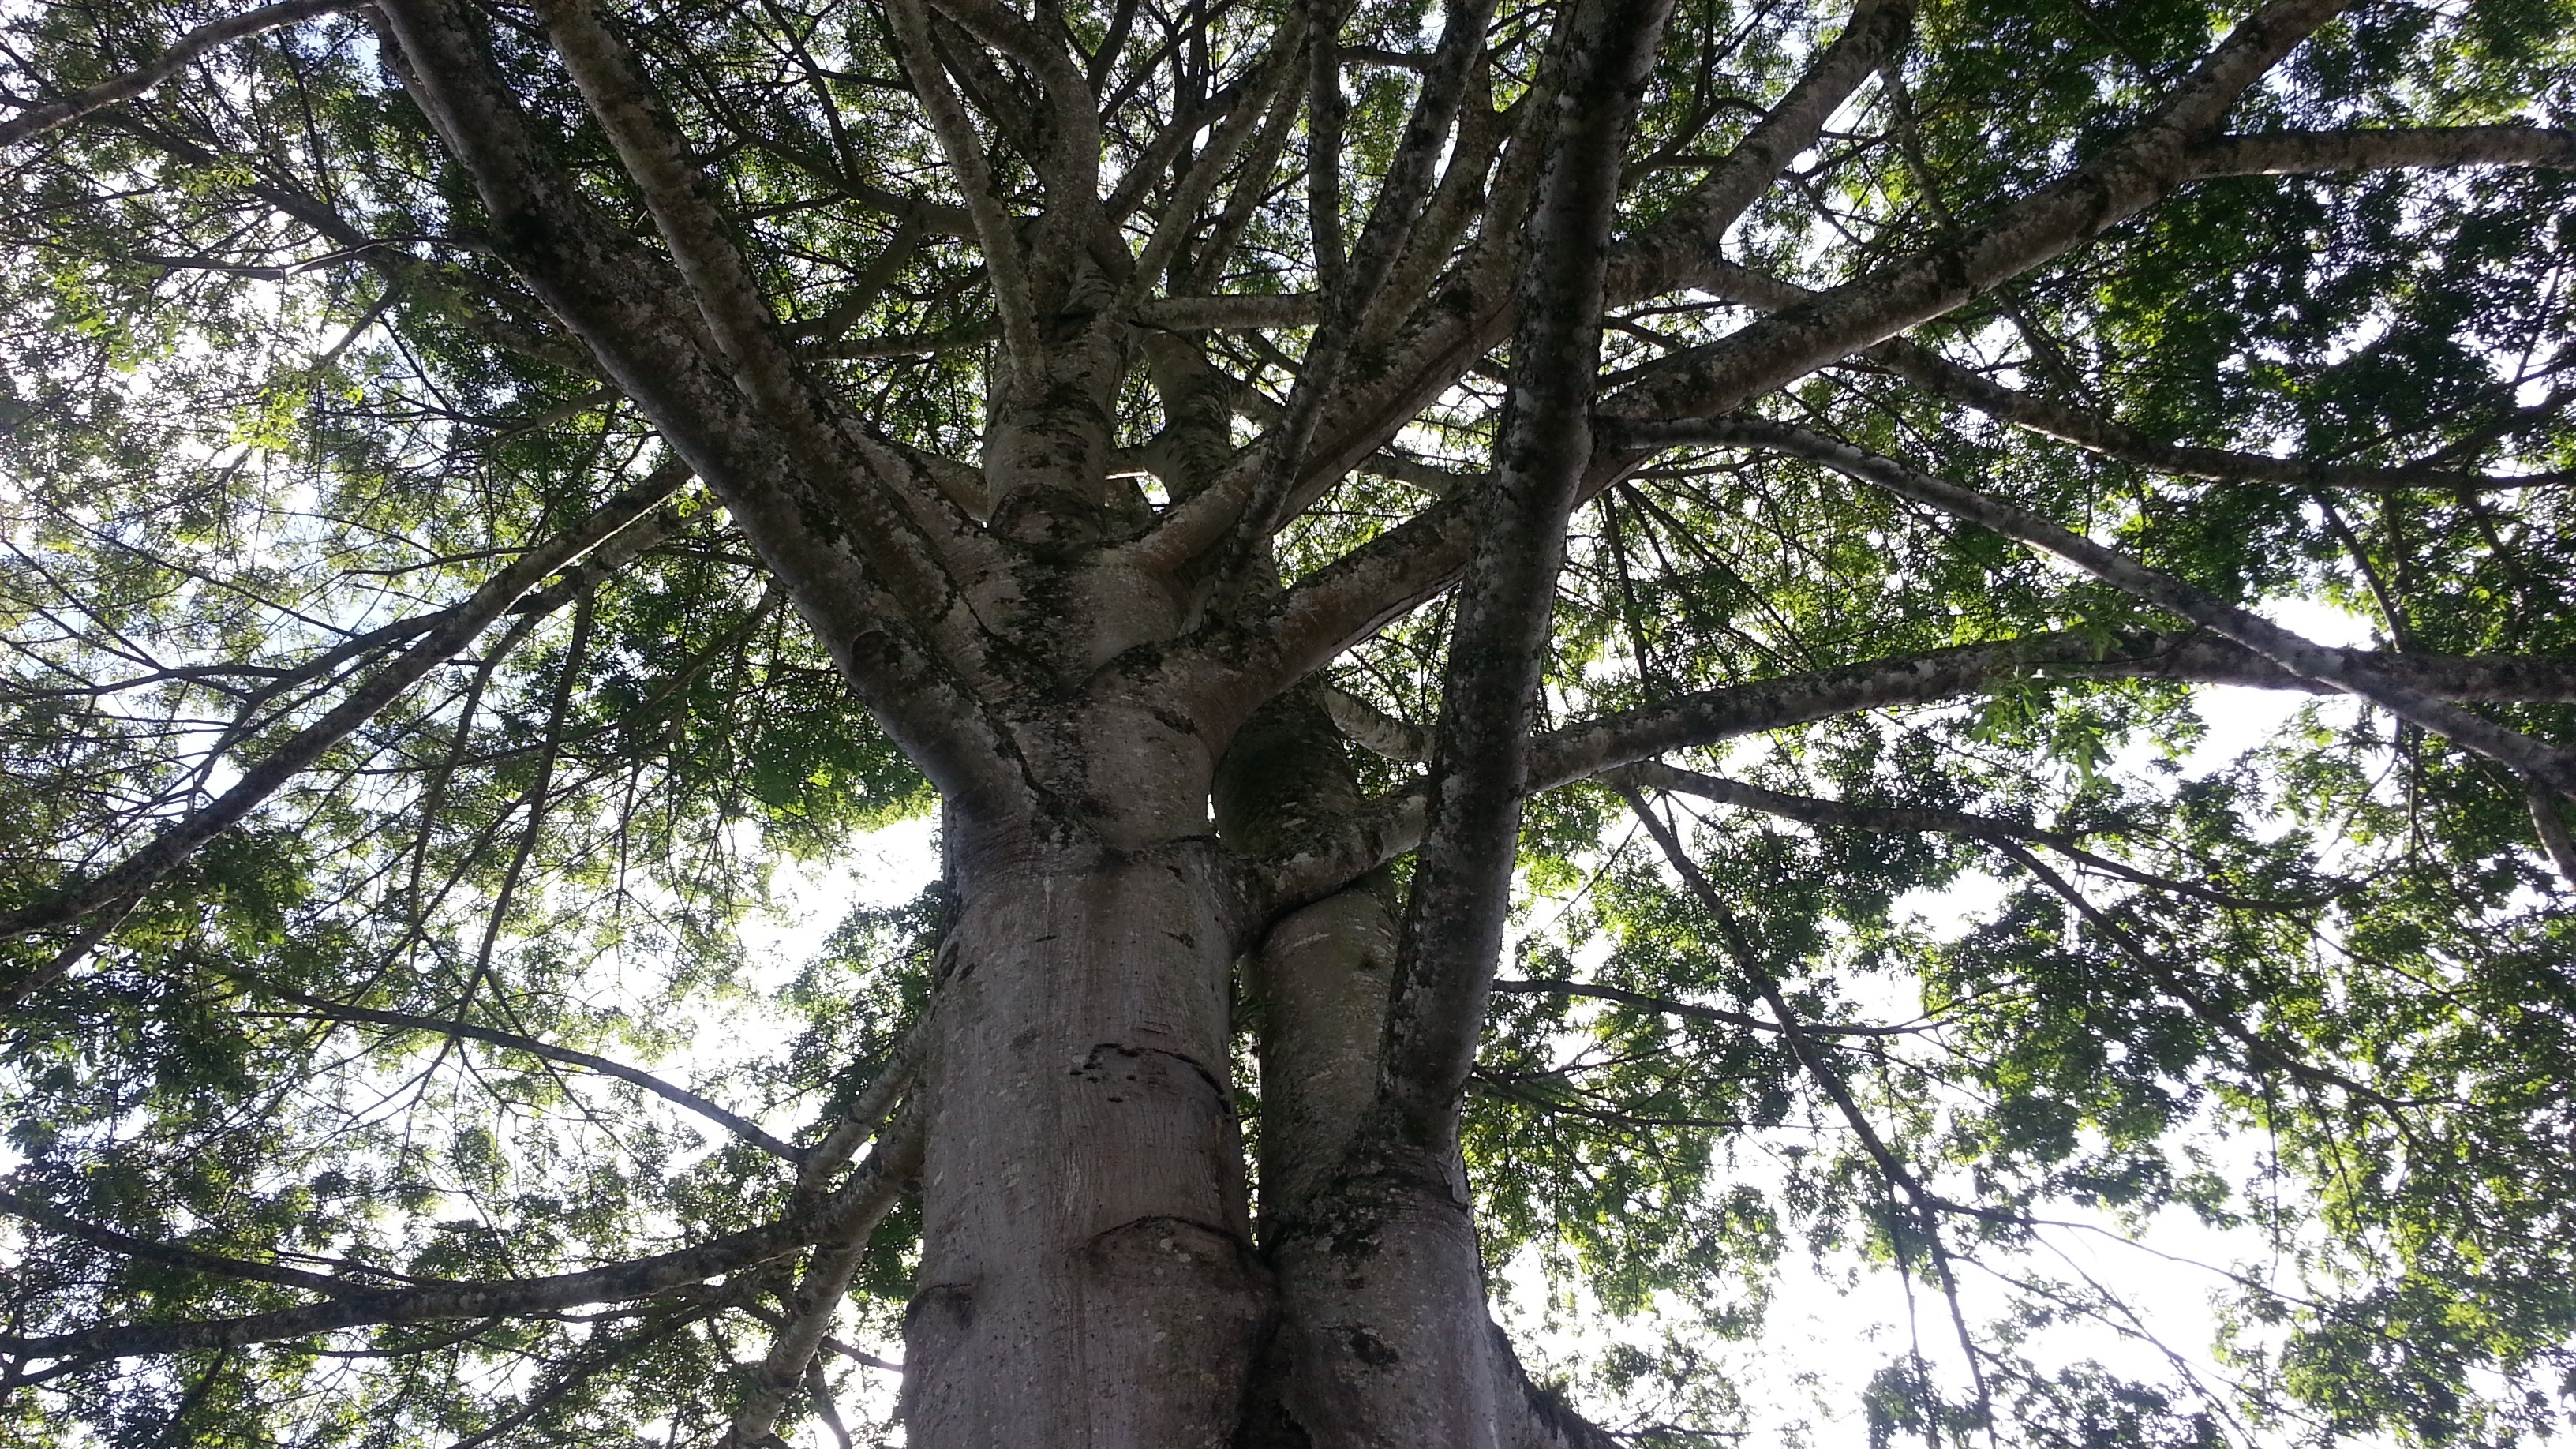
tree, nature, forest, branch, plant, flower, trunk, botany, deciduous, oak, grove, woodland, habitat, flowering plant, woody plant, land plant, plane tree family